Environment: real
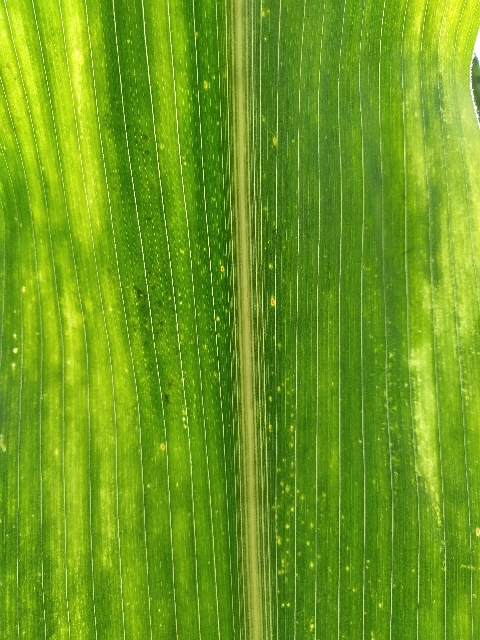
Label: lethal_necrosis